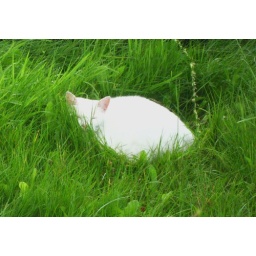
a cat that is not kali curled in long grass